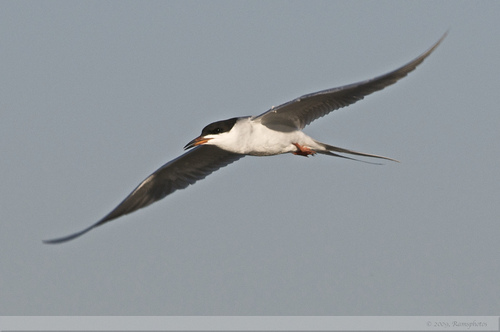
this white-bodied bird has wide, blade-like wings and a black head.
this gray and white bird has a black crown and an orange beak with a black tip.
a medium sized bird with a white breast and grey wings and a long bill that curves downwards
this bird has a black crown and white under side with long gray wings.
this bird has a white body with grey wings and a black head.
this bird has wings that are black and has an orange bill
this is a large bird with a large wing span that has a white body with a grey head wings and tail.
this bird has wings that are white and has a black crown
this bird has wings that are grey and has a white belly
this bird has a black crown, grey primaries, and a white belly.
Species: Forsters Tern